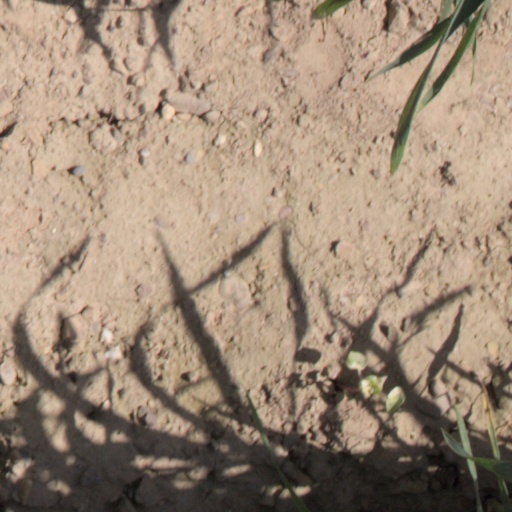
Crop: wheat